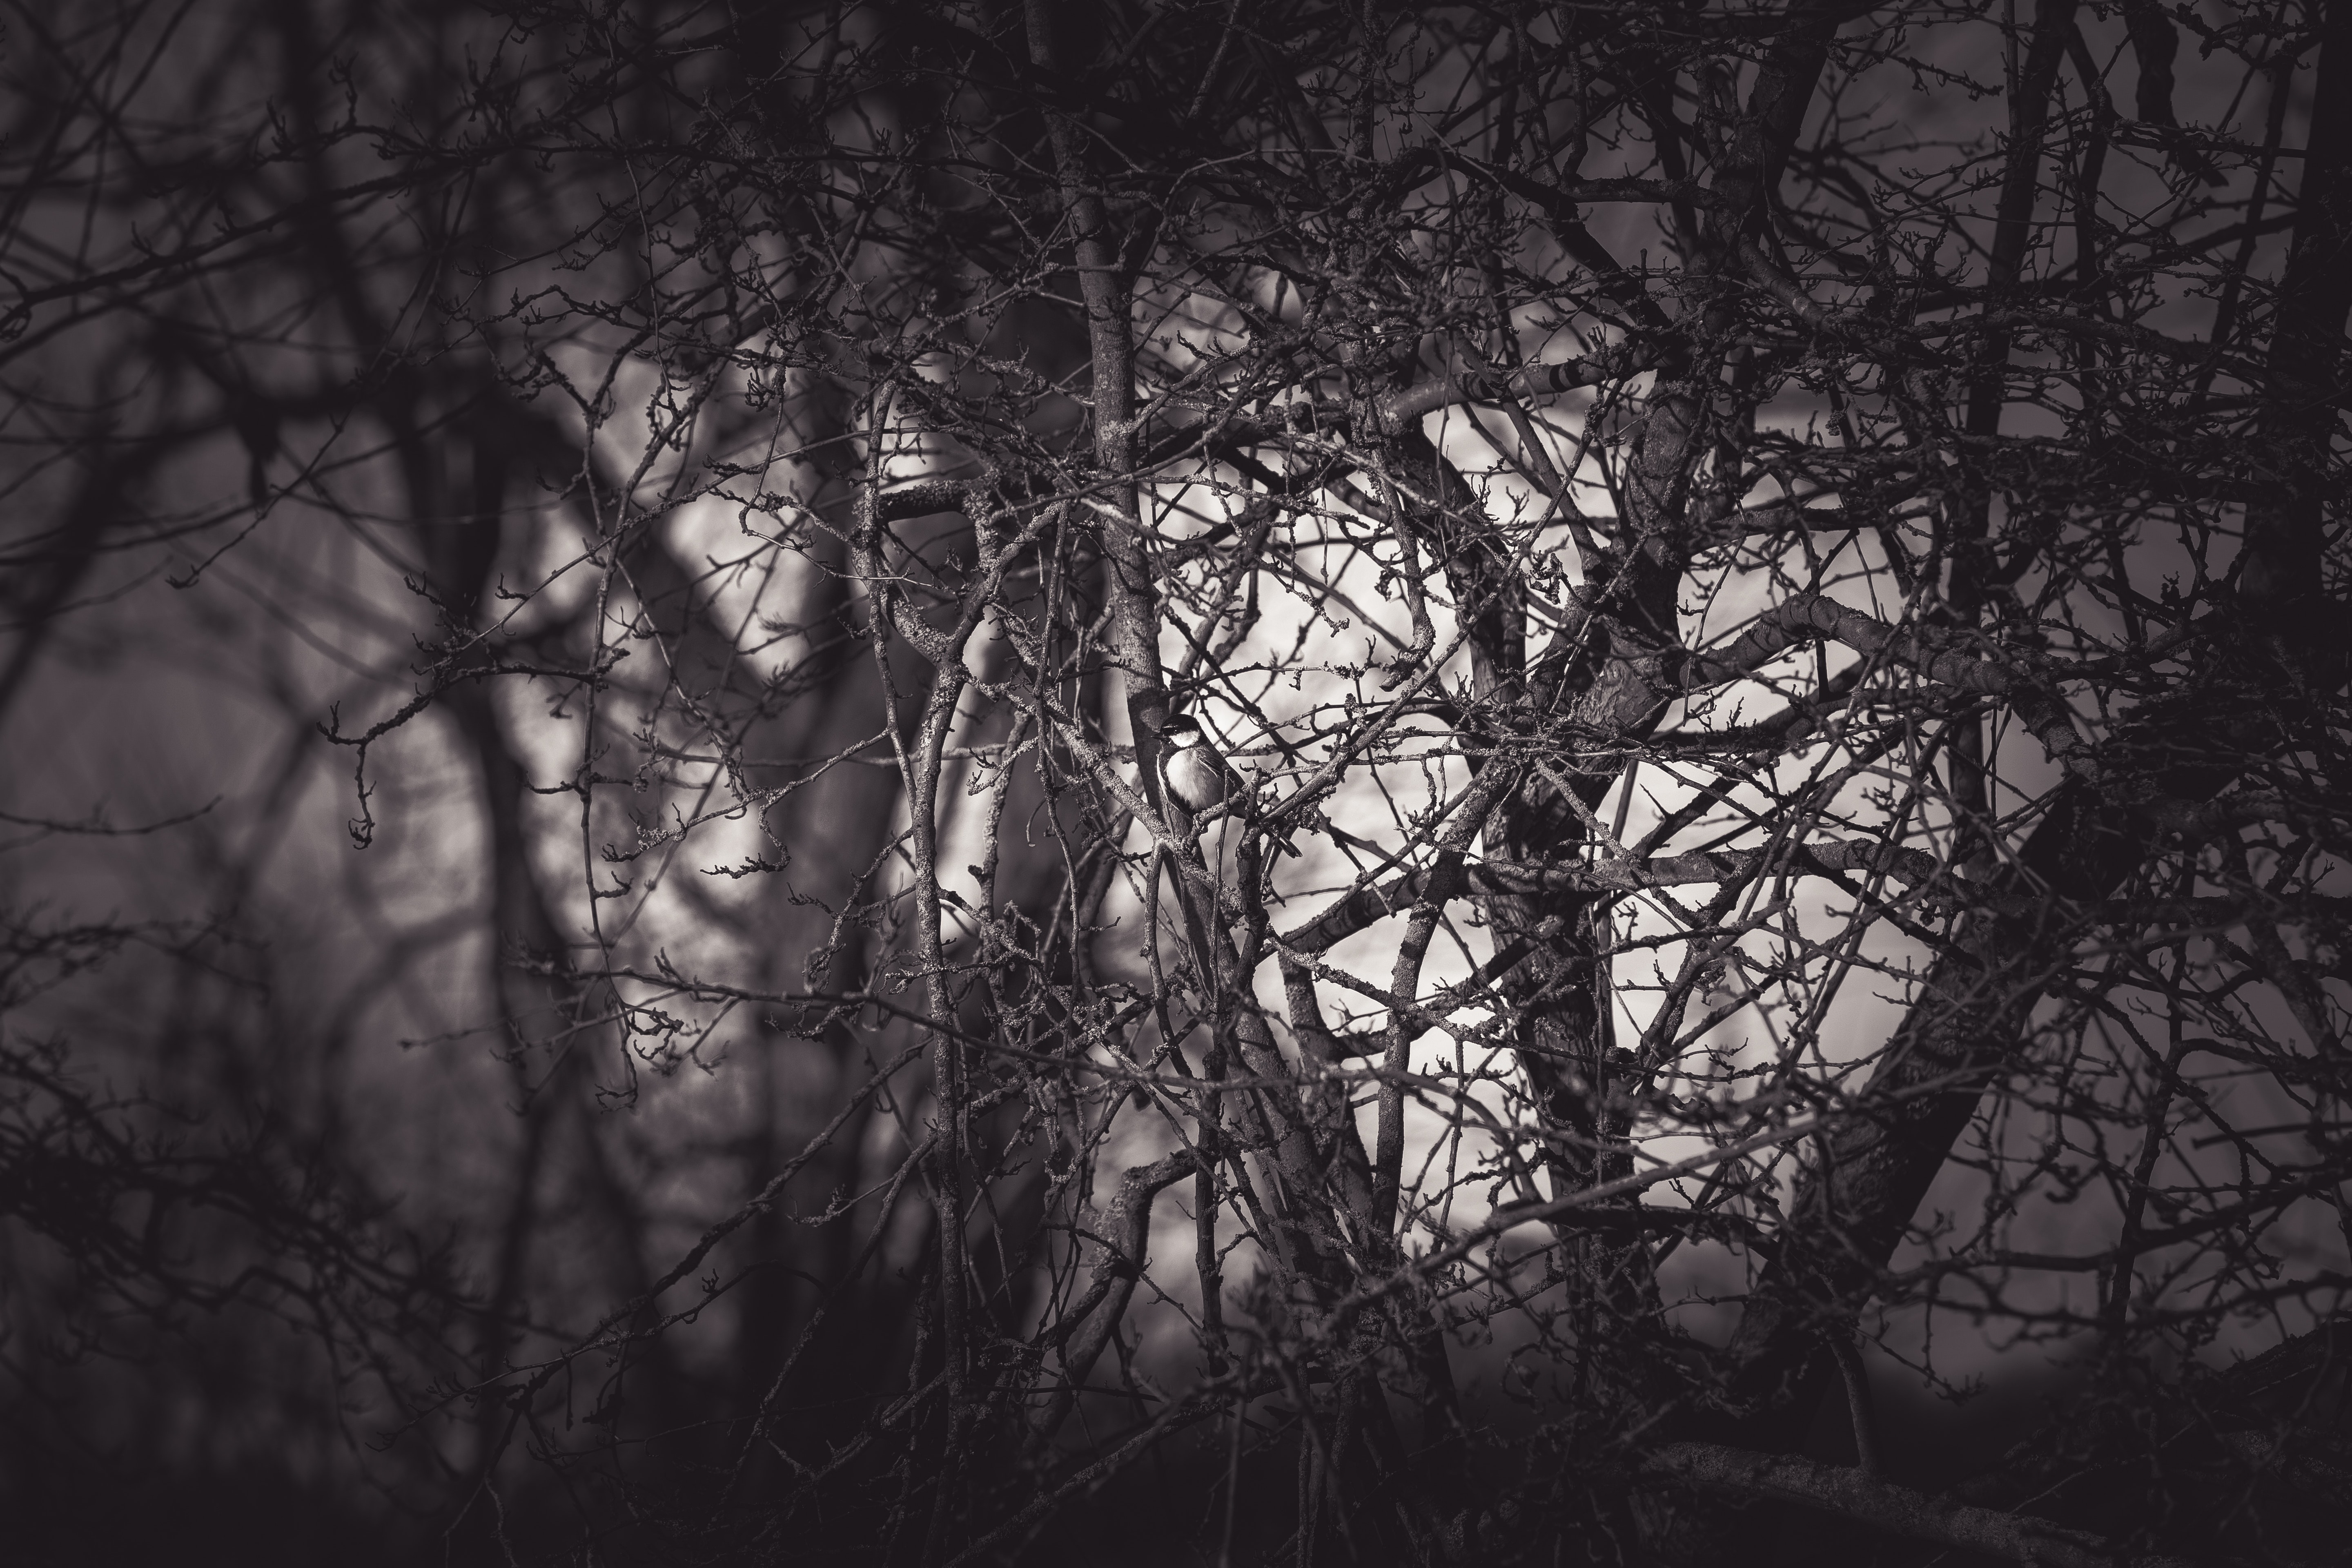
branch, tree, black, nature, sky, atmospheric phenomenon, atmosphere, natural landscape, natural environment, darkness, twig, black and white, woody plant, forest, monochrome, plant, monochrome photography, winter, leaf, sunlight, wood, night, photography, woodland, trunk, cloud, landscape, old growth forest, Tints and shades, evening